Three-finger toxin

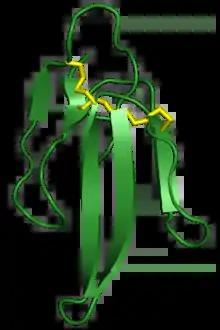
Erabutoxin A, a neurotoxin that is a member of the 3FTx superfamily. The three "fingers" are labeled I, II, and III, and the four conserved disulfide bonds are shown in yellow. Rendered from .

Three-finger toxins (abbreviated 3FTx) are a protein superfamily of small toxin proteins found in the venom of snakes. Three-finger toxins are in turn members of a larger superfamily of three-finger protein domains which includes non-toxic proteins that share a similar protein fold. The group is named for its common structure consisting of three beta strand loops connected to a central core containing four conserved disulfide bonds. The 3FP protein domain has no enzymatic activity and is typically between 60 and 74 amino acid residues long. Despite their conserved structure, three-finger toxin proteins have a wide range of pharmacological effects. Most members of the family are neurotoxins that act on cholinergic intercellular signaling; the alpha-neurotoxin family interacts with muscle nicotinic acetylcholine receptors (nAChRs), the kappa-bungarotoxin family with neuronal nAChRs, and muscarinic toxins with muscarinic acetylcholine receptors (mAChRs).